Barry Beyerstein

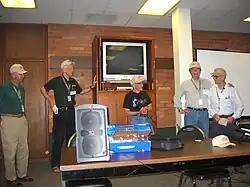
Skeptic's Toolbox regular Ben Baumgartner (far right) presents the faculty with Toolbox hats. From left Wallace Sampson, James Alcock, Ray Hyman and Barry Beyerstein. August 2005

According to friend James Alcock, Barry's father Hilliard Beyerstein had many occupations during Barry's life: magician, chiropractor, bank manager, writer of self-help books, owner of a cosmetics manufacturing business, real estate speculator and building contractor, Barry's mother was a school teacher. When his father would build a house, the family would live in it for a while, then move. "Barry... moved thirty times within his neighborhood while growing up". Raised on magazines "Fate" and "Popular Science" as well as many paranormal TV shows, Beyerstein felt that this "enchantment... inclined me toward an eventual career in the study of consciousness". Intrigued throughout high school with séances, handwriting analysis, hypnosis and other paranormal beliefs, Beyerstein with the help of his friends, conducted many experiments. This was far before he learned about experimental controls, which explained the constant success of their tests.